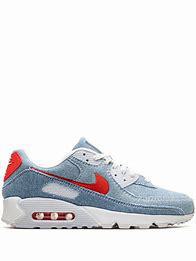
Brand: Nike
Model: Air Max 90 Sale